2007 FA Cup final

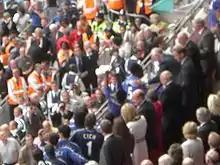
Chelsea players collect the trophy, presented by Prince William

With neither side doing enough to score in normal time, the game went into extra time for the third consecutive FA Cup Final. Manchester United's best chance of the game fell to Giggs from only three yards out after Rooney slid a pass across goal, but the Welshman could not get proper contact on his shot and Čech got down to make the save. Giggs appealed for a goal, claiming that the ball had crossed the line in Čech's arms, but the linesman did not flag and referee Steve Bennett waved play on. Television replays appeared to show that the ball had just crossed the line, but only after Giggs's momentum had pushed Čech backwards into his own goal. After the game, Manchester United manager Sir Alex Ferguson claimed that Giggs had been fouled by Essien just before he took his shot.